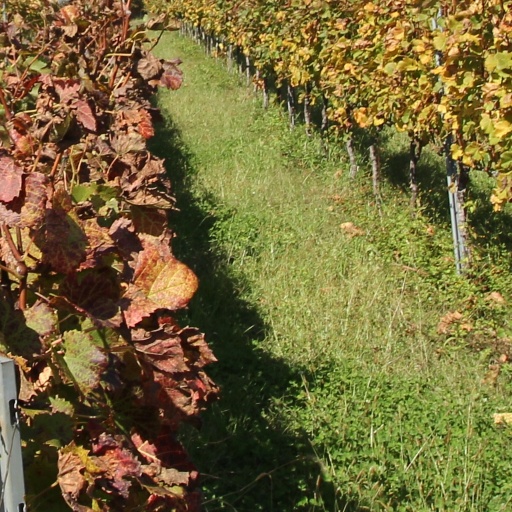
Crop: grape